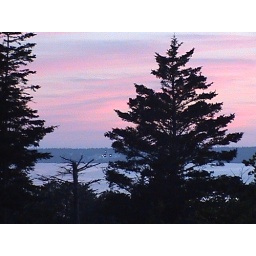
View in o6 prior to Mervins tree removal. the view is the west side, looking at the red cap motel.